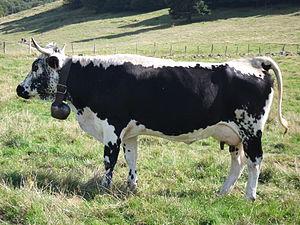
Vache vosgienne, Fennematt, Haut-Rhin, France
La Vosgienne est une race bovine française de taille moyenne bien adaptée à la montagne, rencontrée essentiellement dans le massif des Vosges.